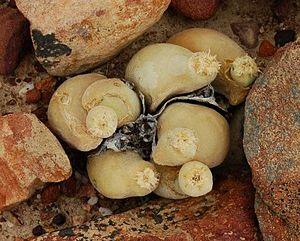
Muiria N.E.Br. est un genre de plante de la famille des Aizoaceae.